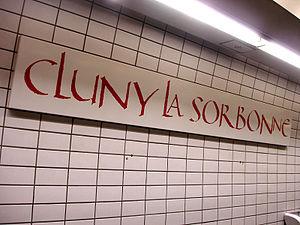
Panneau de la station Cluny - La Sorbonne de la ligne 10 du métro de Paris, France
Cluny - La Sorbonne est une station de la ligne 10 du métro de Paris, située dans le 5ᵉ arrondissement de Paris.